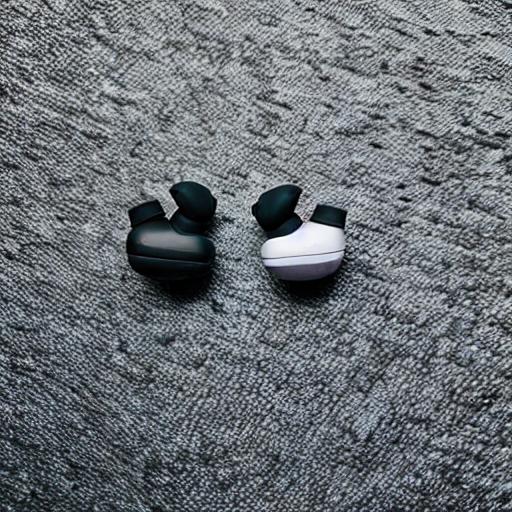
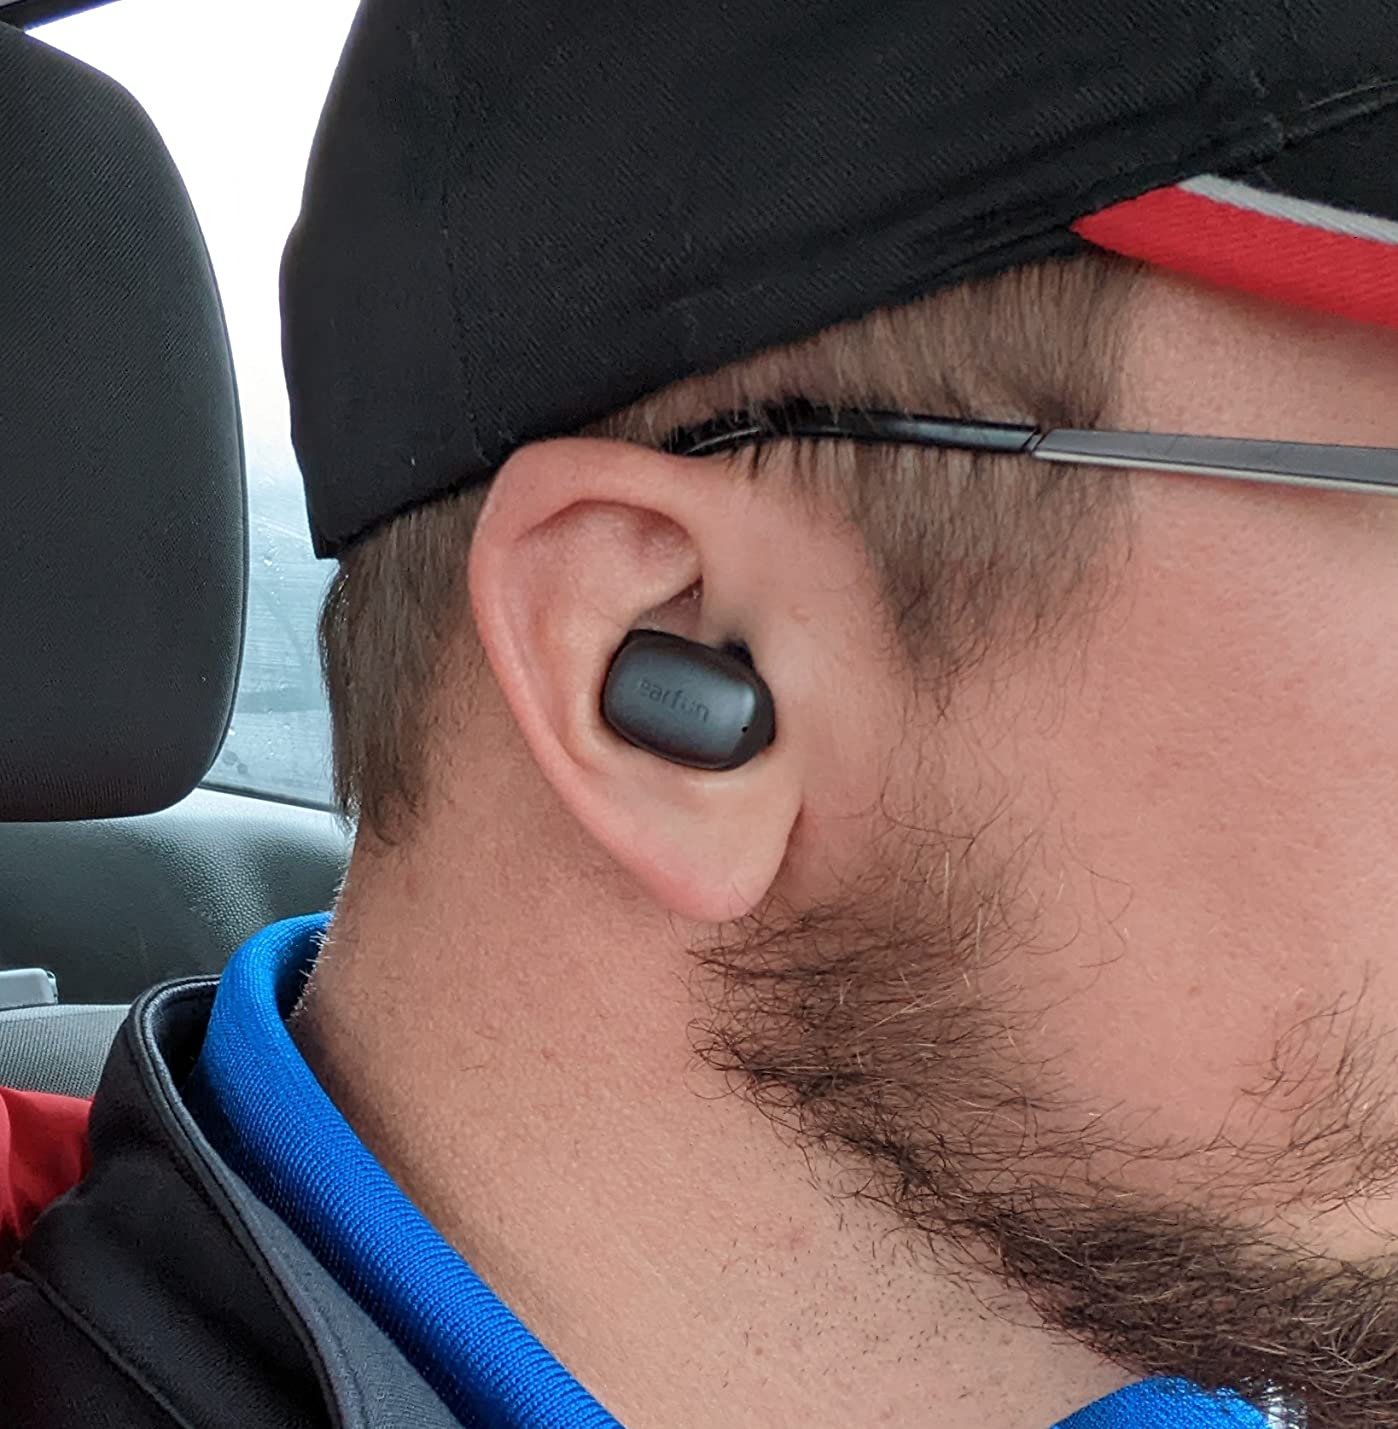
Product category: earbuds
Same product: no